Spotted lanternfly

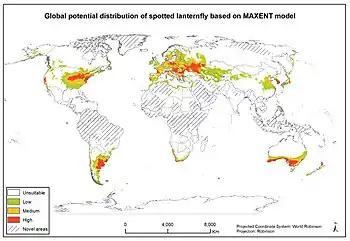
Projected map by the US Department of Agriculture and Xinjiang Institute of Ecology and Geography on potentially suitable habitats for the spotted lanternfly globally.

Nymphs typically hatch from their egg cases starting in late April or early May, marking the beginning of the lanternfly's developmental stages. A nymph passes through several immature stages, all of which are wingless. In the first instar, it is black with white spots. Later instars have red patches in addition to the white spots. The final nymphal instar has red wing pads and a red upper body, before molting to the adult form, with a black head and grayish wings with black spots. Nymphs hop or crawl to search for plants on which to feed. Young nymphs (first through third instars) appear to have a wider host range early on, which narrows as they grow older. Though lanternflies have been recorded feeding on several herbaceous plants, this is most likely due to early-instar nymphs climbing or falling onto these plants; late-instar nymphs and adult lanternflies have no reliable association with herbaceous plants.